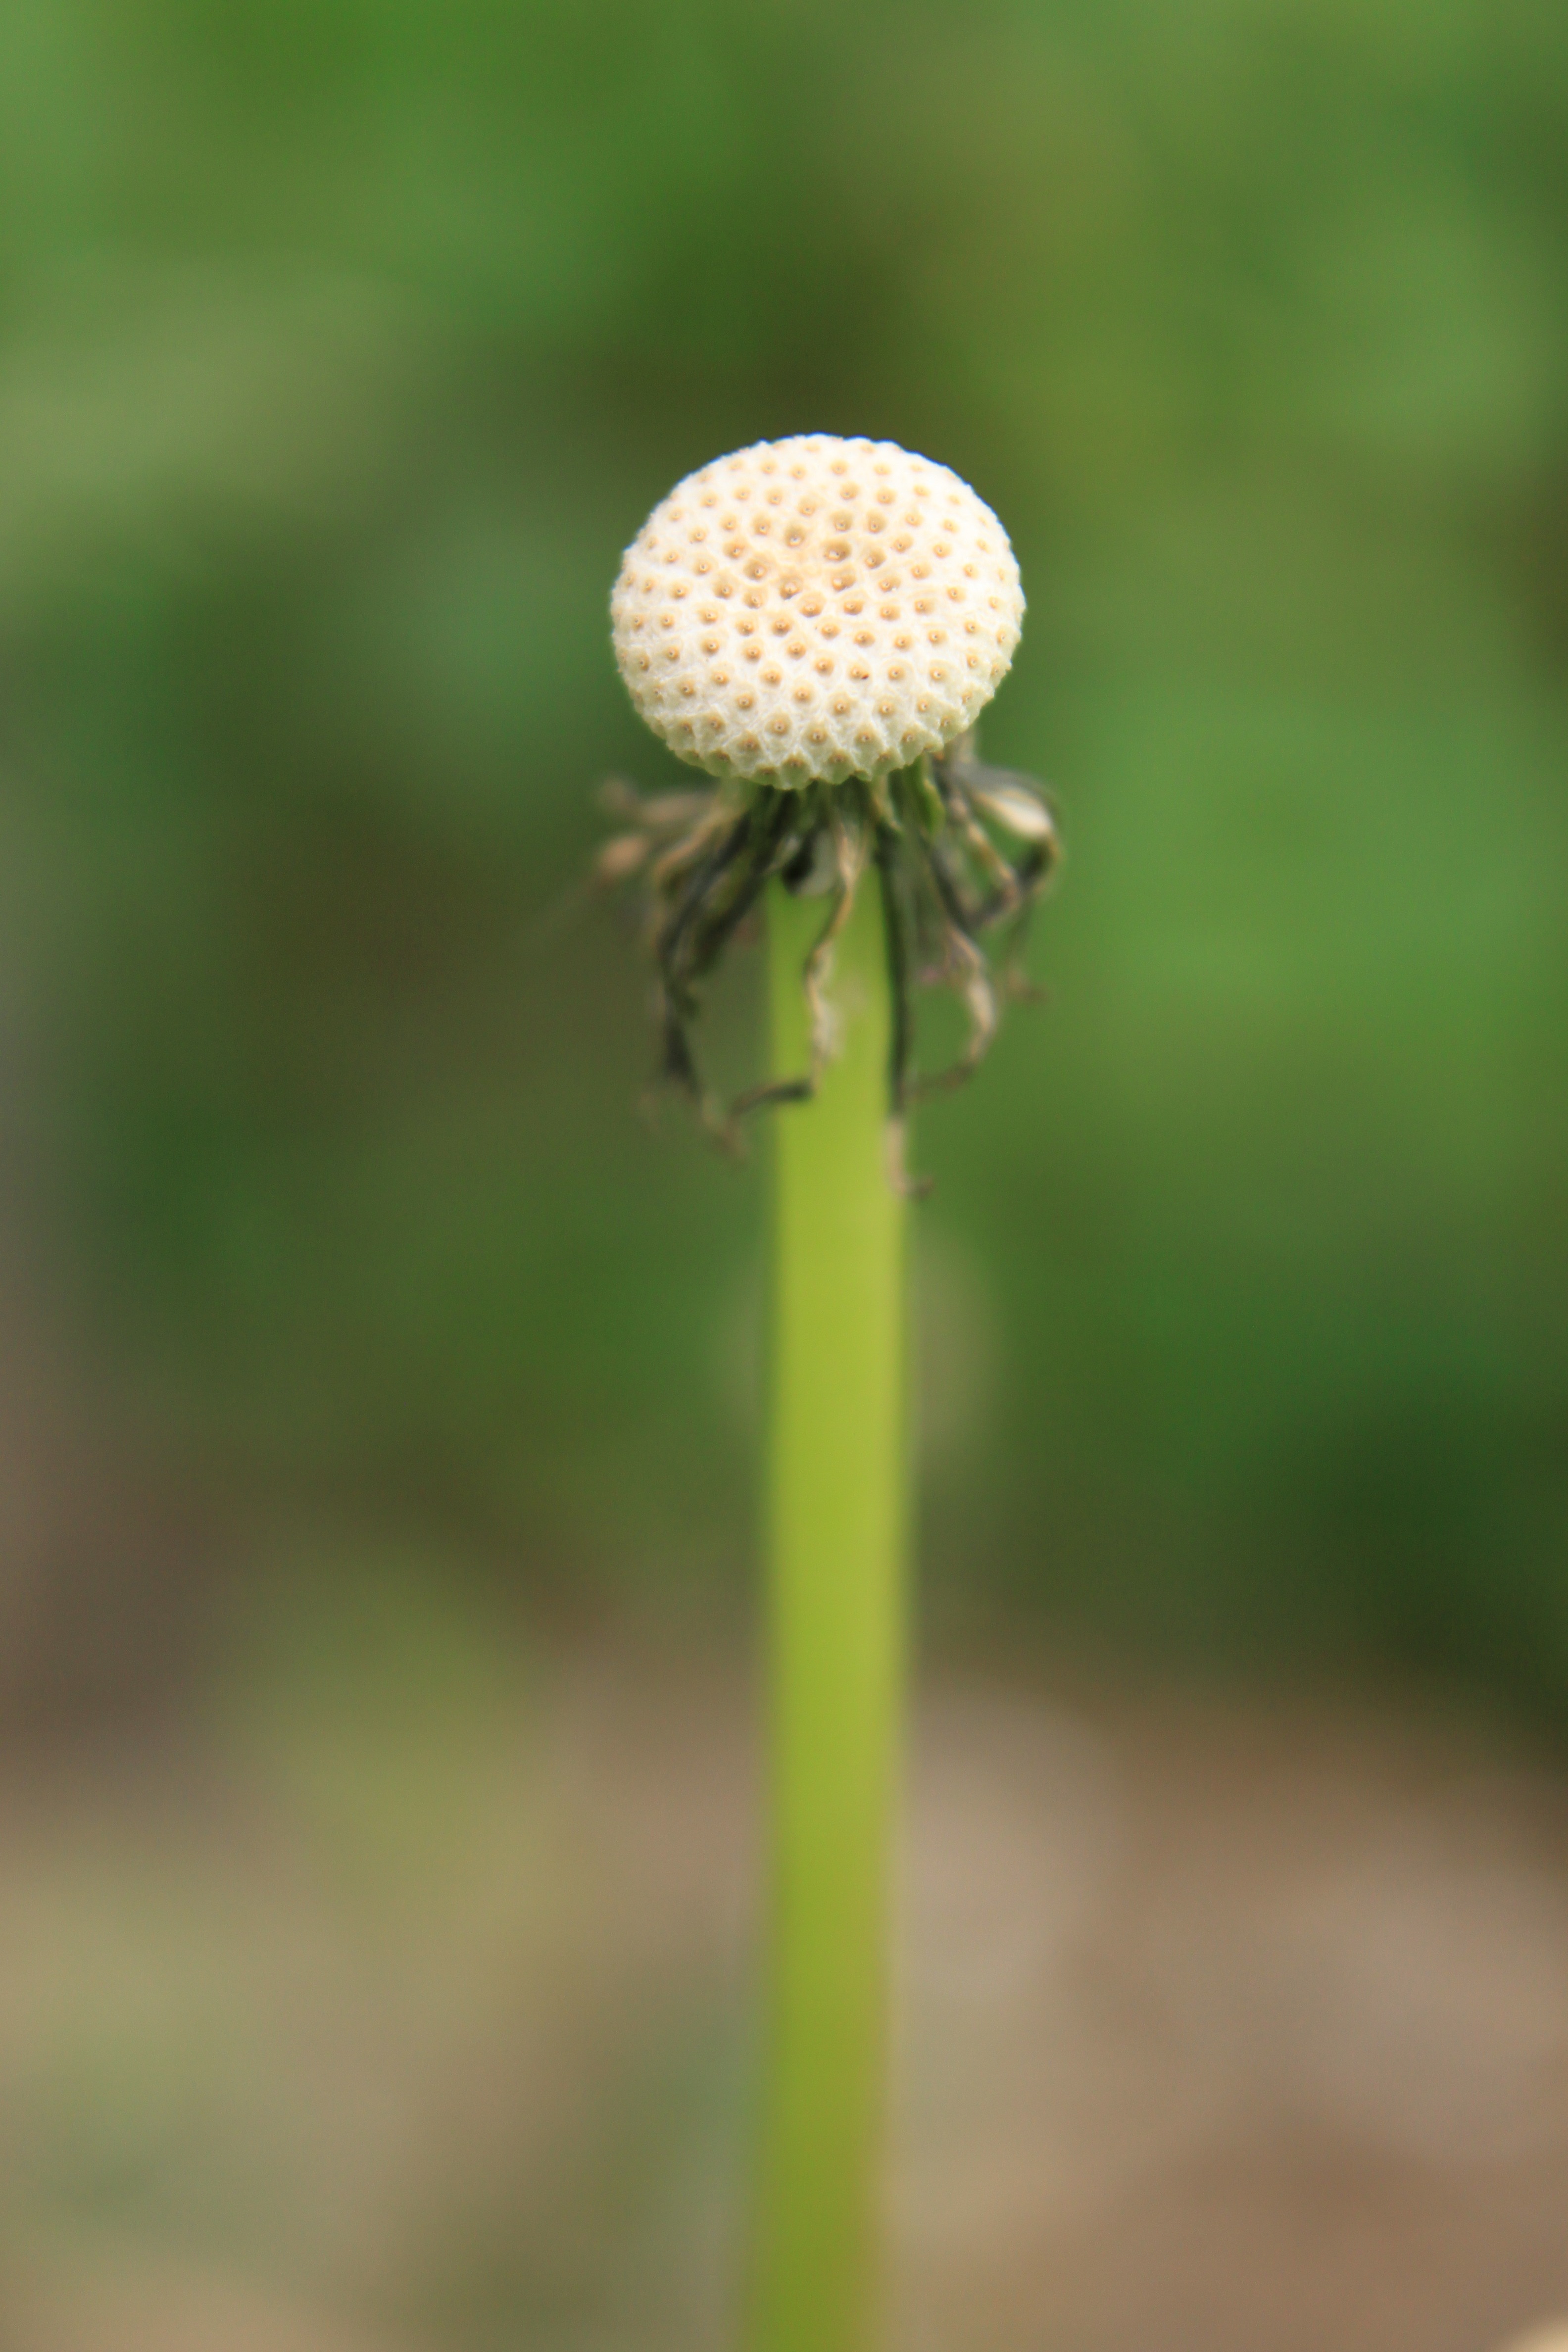
nature, grass, plant, photography, dandelion, prairie, leaf, seed, flower, spring, green, botany, empty, flora, globe, plants, wildflower, close up, macro photography, flowering plant, daisy family, grass family, plant stem, land plant